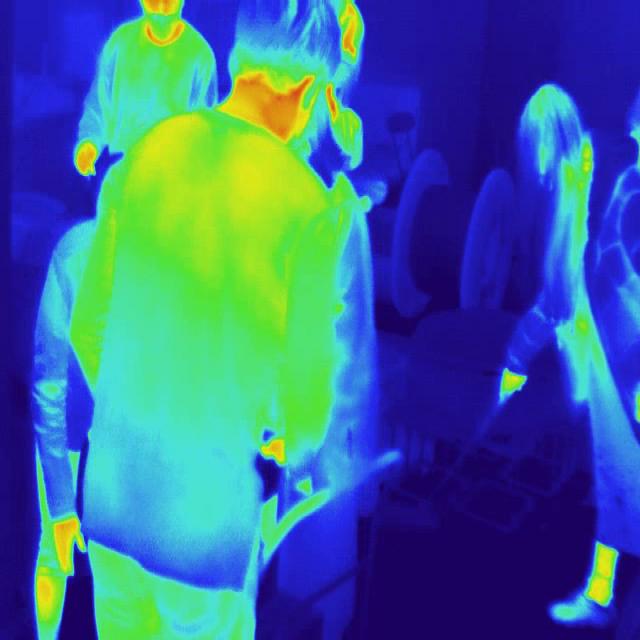
Detected objects:
label: person
label: person
label: person